Lokomotiv Stadium (Moscow)

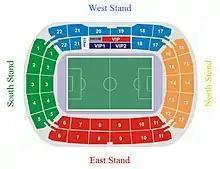
Stadium plan

Lokomotiv was designed solely for football matches and thus has no running tracks. In all the stadium holds 30,000 people. Moreover, beside the stadium one can find the Minor Sports Arena Lokomotiv.